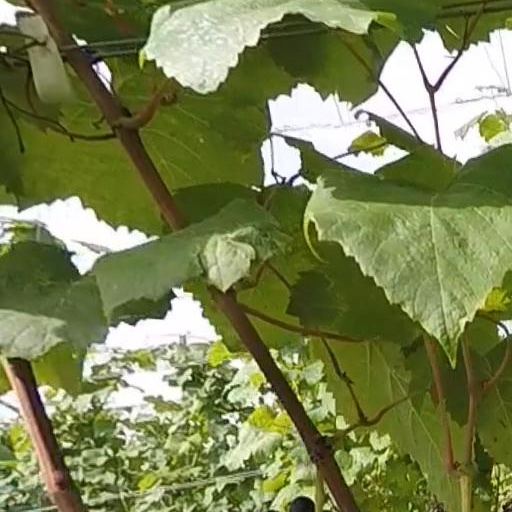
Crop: grape